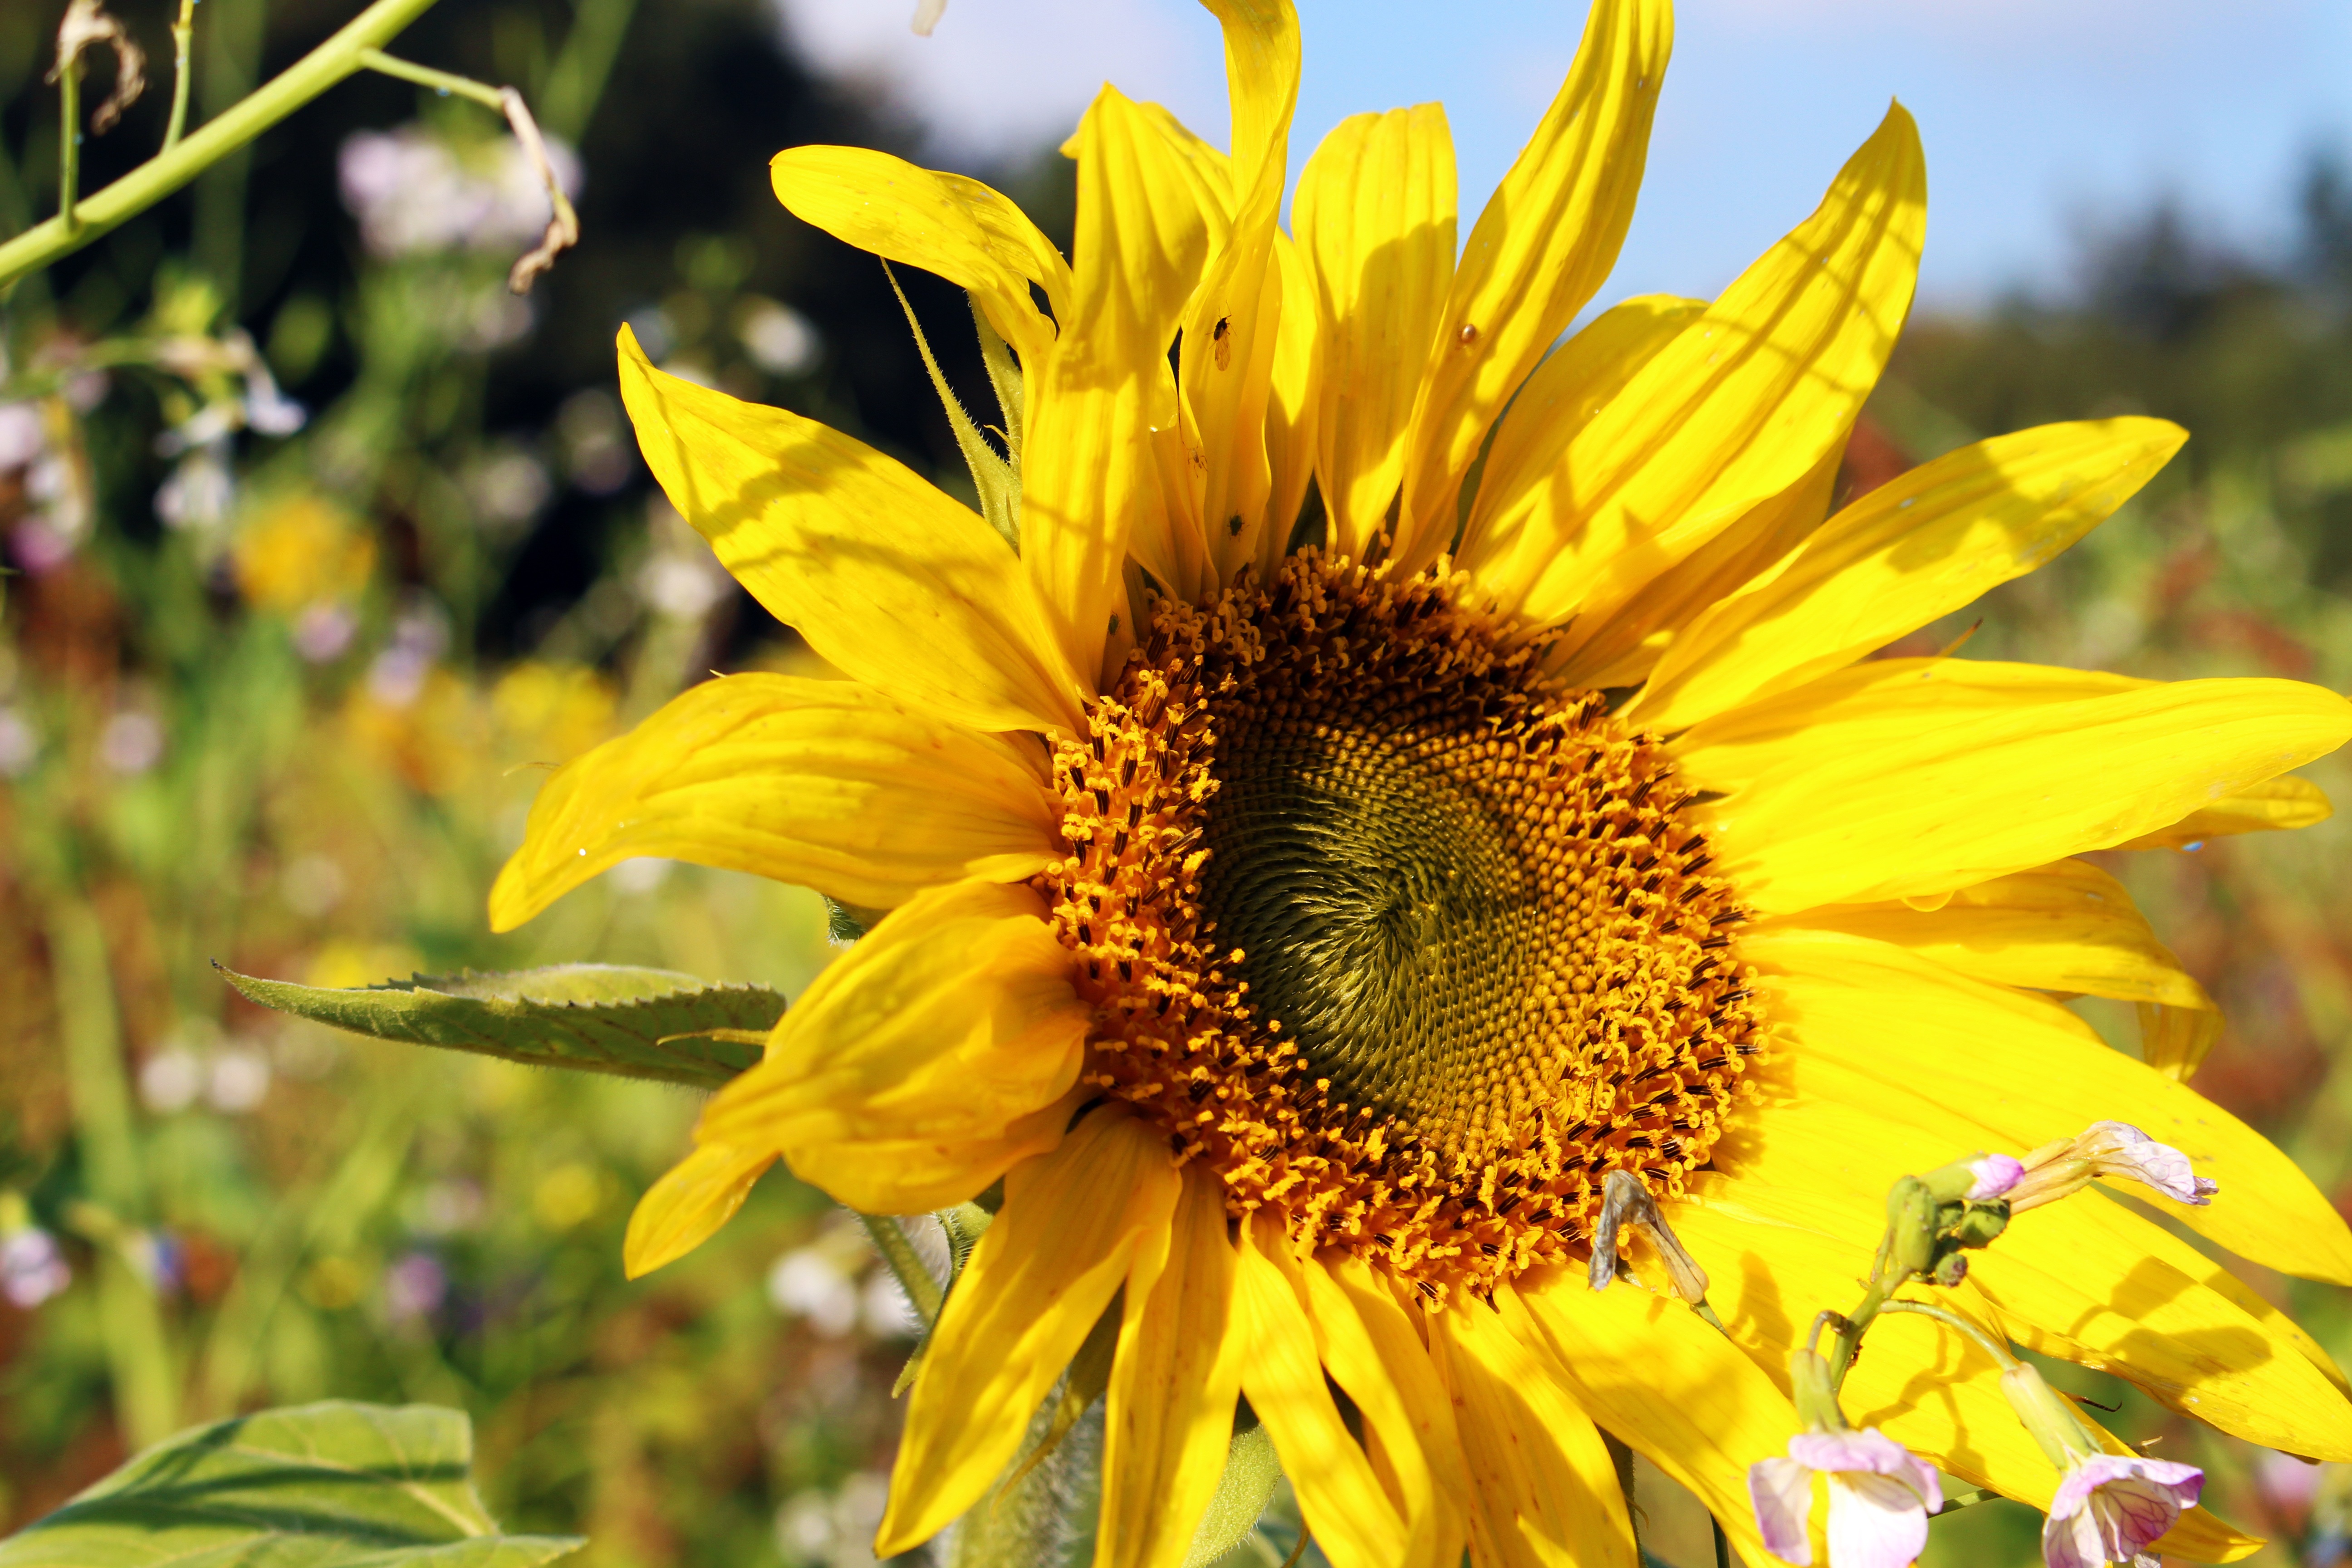
landscape, nature, forest, grass, blossom, plant, sky, field, photography, meadow, sunlight, leaf, flower, petal, bloom, summer, green, macro, autumn, botany, blue, yellow, close, lighting, flora, wild flower, sunflower, wildflower, flowers, wild plant, pointed flower, trees, leaves, landscapes, dwarf, bud, vegetarian food, of course, autumn forest, macro photography, green leaf, sunflower field, flowering plant, daisy family, flowers photography, sunflower seed, annual plant, land plant